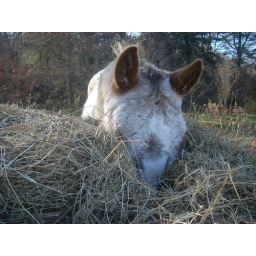
Tink. . . horses burrying their faces in hay will never stop being cute